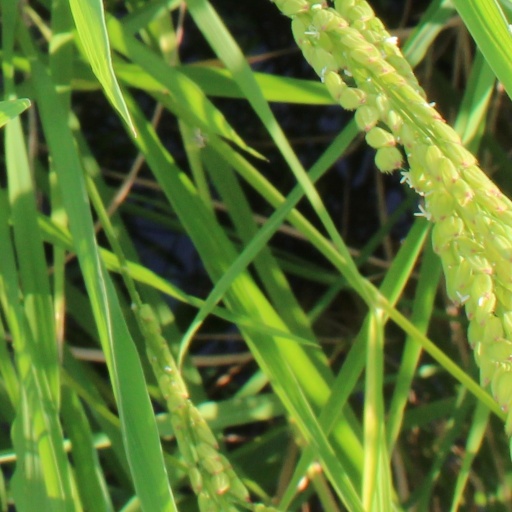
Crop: rice